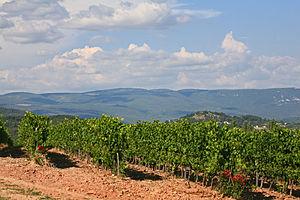
Vignes de l'Aoc Ventoux à Roussillon avec les monts de Vaucluse en fond et le signal de Saint-Pierre (1 256 m), France."
Le signal de Saint-Pierre est un sommet des monts de Vaucluse et s'élève à 1 256 mètres d'altitude, ce qui en fait le plus haut sommet du parc naturel régional du Luberon.
Le ventoux est un vin d'appellation d'origine contrôlée du vignoble de la vallée du Rhône en France. Anciennement appelé côtes-du-ventoux, il a été renommé par le décret n°2009-1243 du 14 octobre 2009. Son vignoble est disposé en arc de cercle autour du mont Ventoux surnommé le Géant de Provence. Des récentes découvertes archéologiques ont mis en évidence que l'implantation des vignes sur ce terroir était l'une des plus anciennes de France.